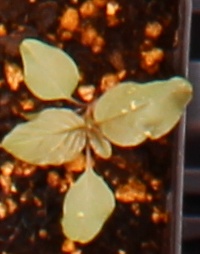
Label: Redroot Pigweed